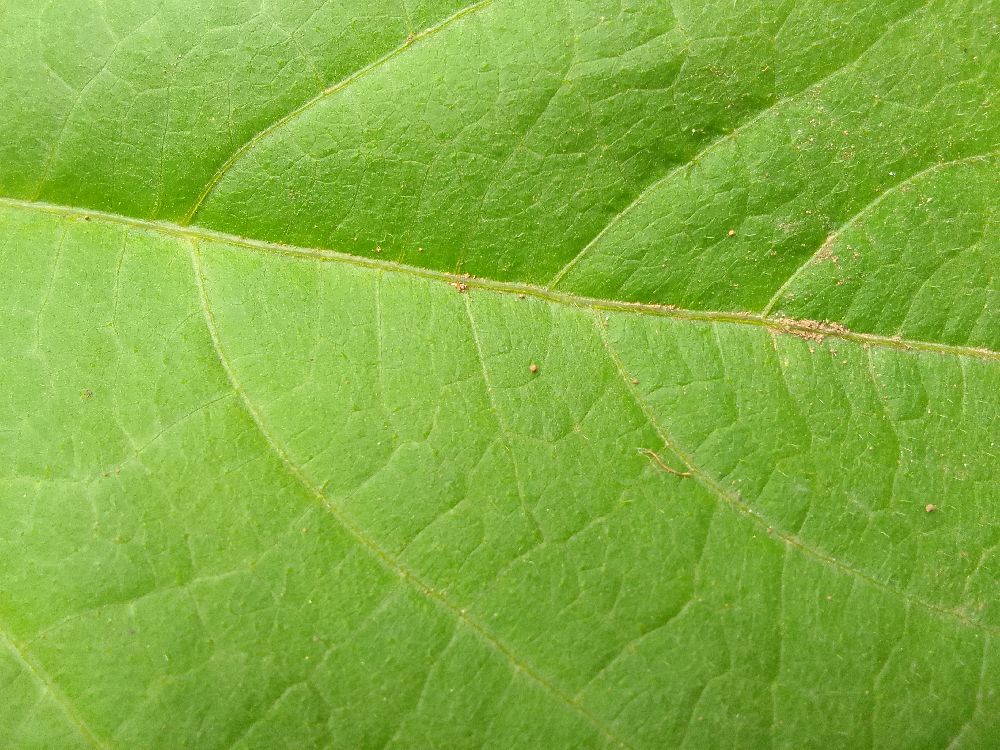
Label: healthy